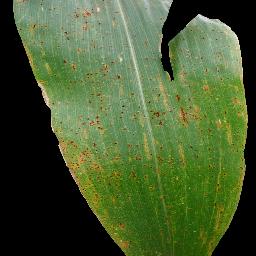
Label: Corn_(Maize)___Common_Rust